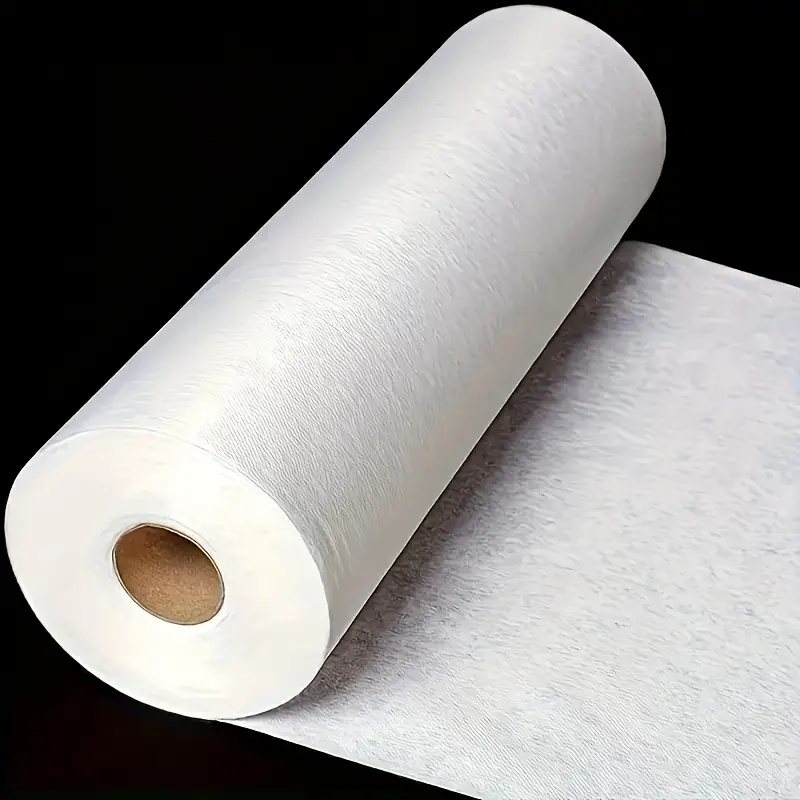
Per Metres Sew In Interfacing 22" Wide (White)
Elevate your sewing projects with our premium Per Metre Sew-In Interfacing , measuring a versatile 22 inches wide. Crafted for comfort and flexibility, this soft sew-in interfacing is perfect for adding shape, structure, and support to a wide range of fabrics. Whether you're working on garments, bags, collars, cuffs, or home décor, this high-quality interfacing provides a professional finish without adding bulk. Ideal for both beginners and experienced sewists, this lightweight, non-fusible interfacing is easy to cut, sew, and handle. Its soft texture ensures it won't compromise the feel of your fabric, making it a reliable choice for delicate or drapey materials. Key Features: Soft, flexible structure for a natural finish 22" (56cm) wide for wide fabric coverage Sold by the metre – order exactly what you need Perfect for garments, crafts, and quilting projects Compatible with a variety of fabrics Easy to sew, ideal for both hand and machine stitching Stretch Details- No Stretch Fabric Type/ Composition- 100% Polyester Weight- 90 GSM. Disclaimer- More Quantity is available in all variations- simply send us a message and we will update the listing. Please bear in mind that photos may be slightly different from actual item in terms of colour due to the lighting during photo shooting or the monitor’s display. We have made every effort to display, as accurately as possible, the colours of our products that appear online.
Brand: Cut Price Fabric
Category: Arts & Entertainment > Hobbies & Creative Arts > Arts & Crafts > Art & Crafting Materials > Textiles > Interfacing > Sew-In Interfacing